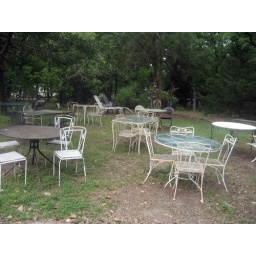
tables and chairs in yard